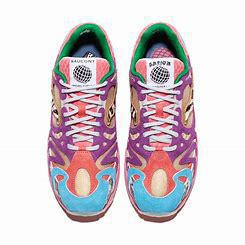
Brand: Saucony
Model: Azura